Third-party cookies

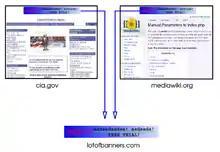
In this fictional example, an advertising company has placed banners in two websites. By hosting the banner images on its servers and using third-party cookies, the advertising company is able to track the browsing of users across these two sites.

As an example, suppose a user visits codice_1. This website contains an advertisement from codice_2, which, when downloaded, sets a cookie belonging to the advertisement's domain (codice_2). Then, the user visits another website, codice_4, which also contains an advertisement from codice_2 and sets a cookie belonging to that domain (codice_2). Eventually, both of these cookies will be sent to the advertiser when loading their advertisements or visiting their website. The advertiser can then use these cookies to build up a browsing history of the user across all the websites that have ads from this advertiser, through the use of the HTTP referer header field.